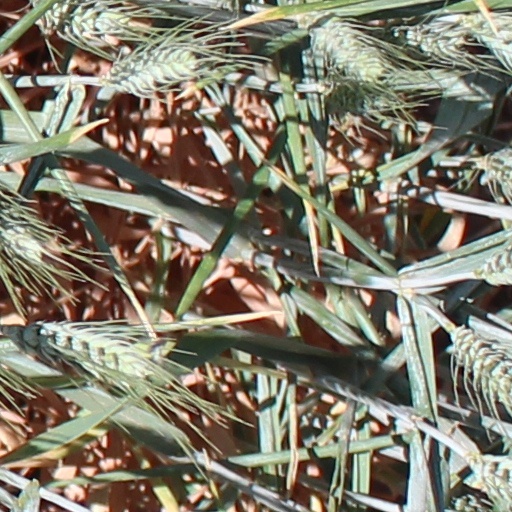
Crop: wheat